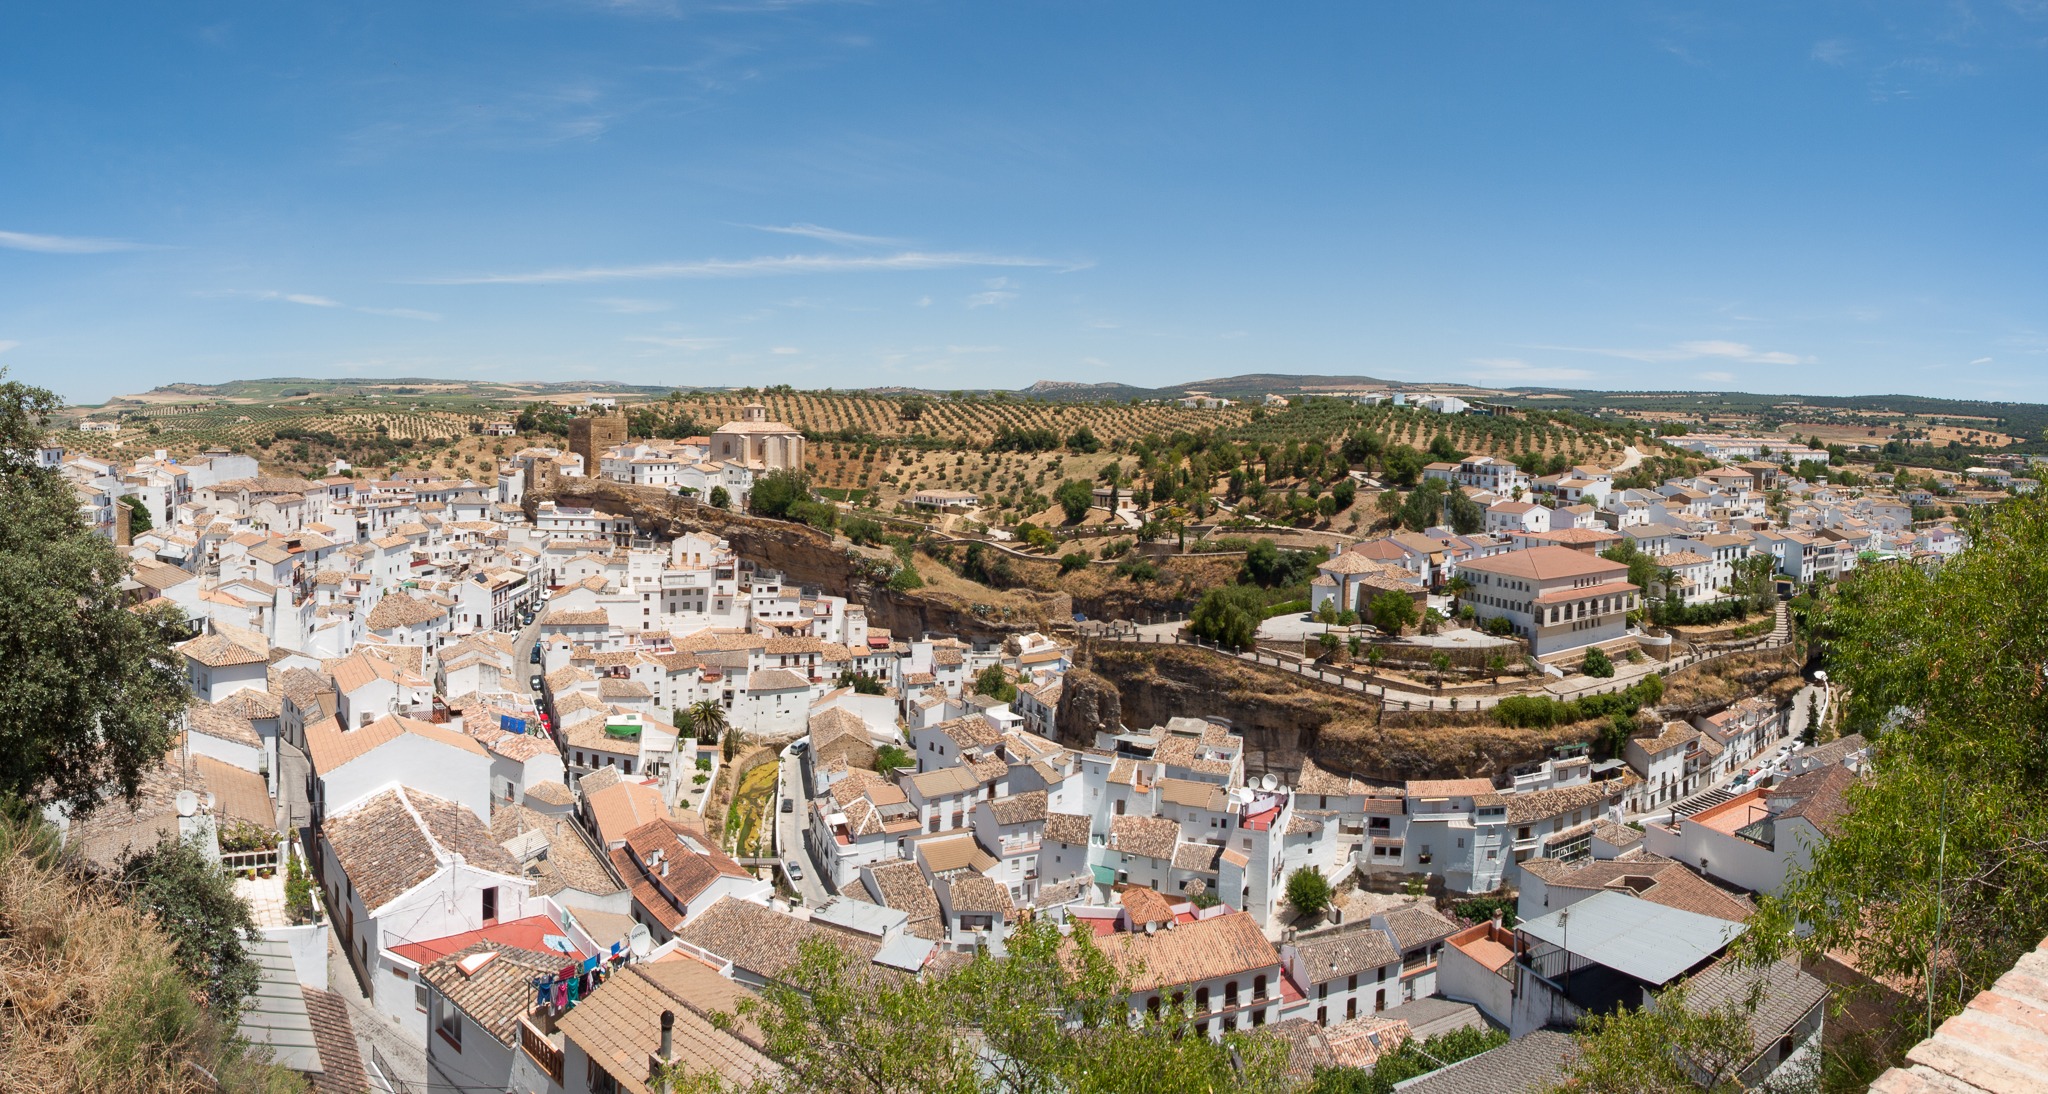
architecture, structure, skyline, photography, town, building, old, city, cityscape, panorama, downtown, village, rural, scenic, scenery, landmark, metropolitan, historic, tourism, spain, design, buildings, houses, estate, metropolis, aged, architecture design, bird's eye view, aerial photography, unesco world heritage site, setenil de las bodegas, historic site, ancient history, residential area, human settlement